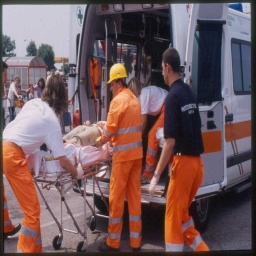
Label: ambulance